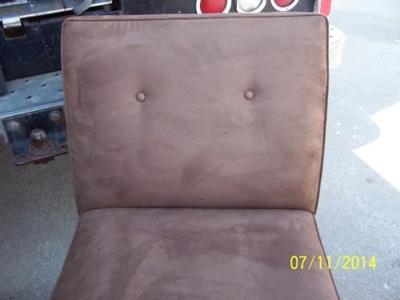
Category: chair